Question: What color is the man's hair?
Tambaya: Menene launin gashin mutumin?
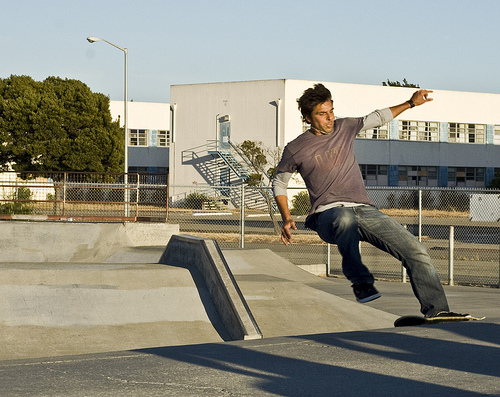
Answer: Brown.
Amsa: Ruwan ƙasa.